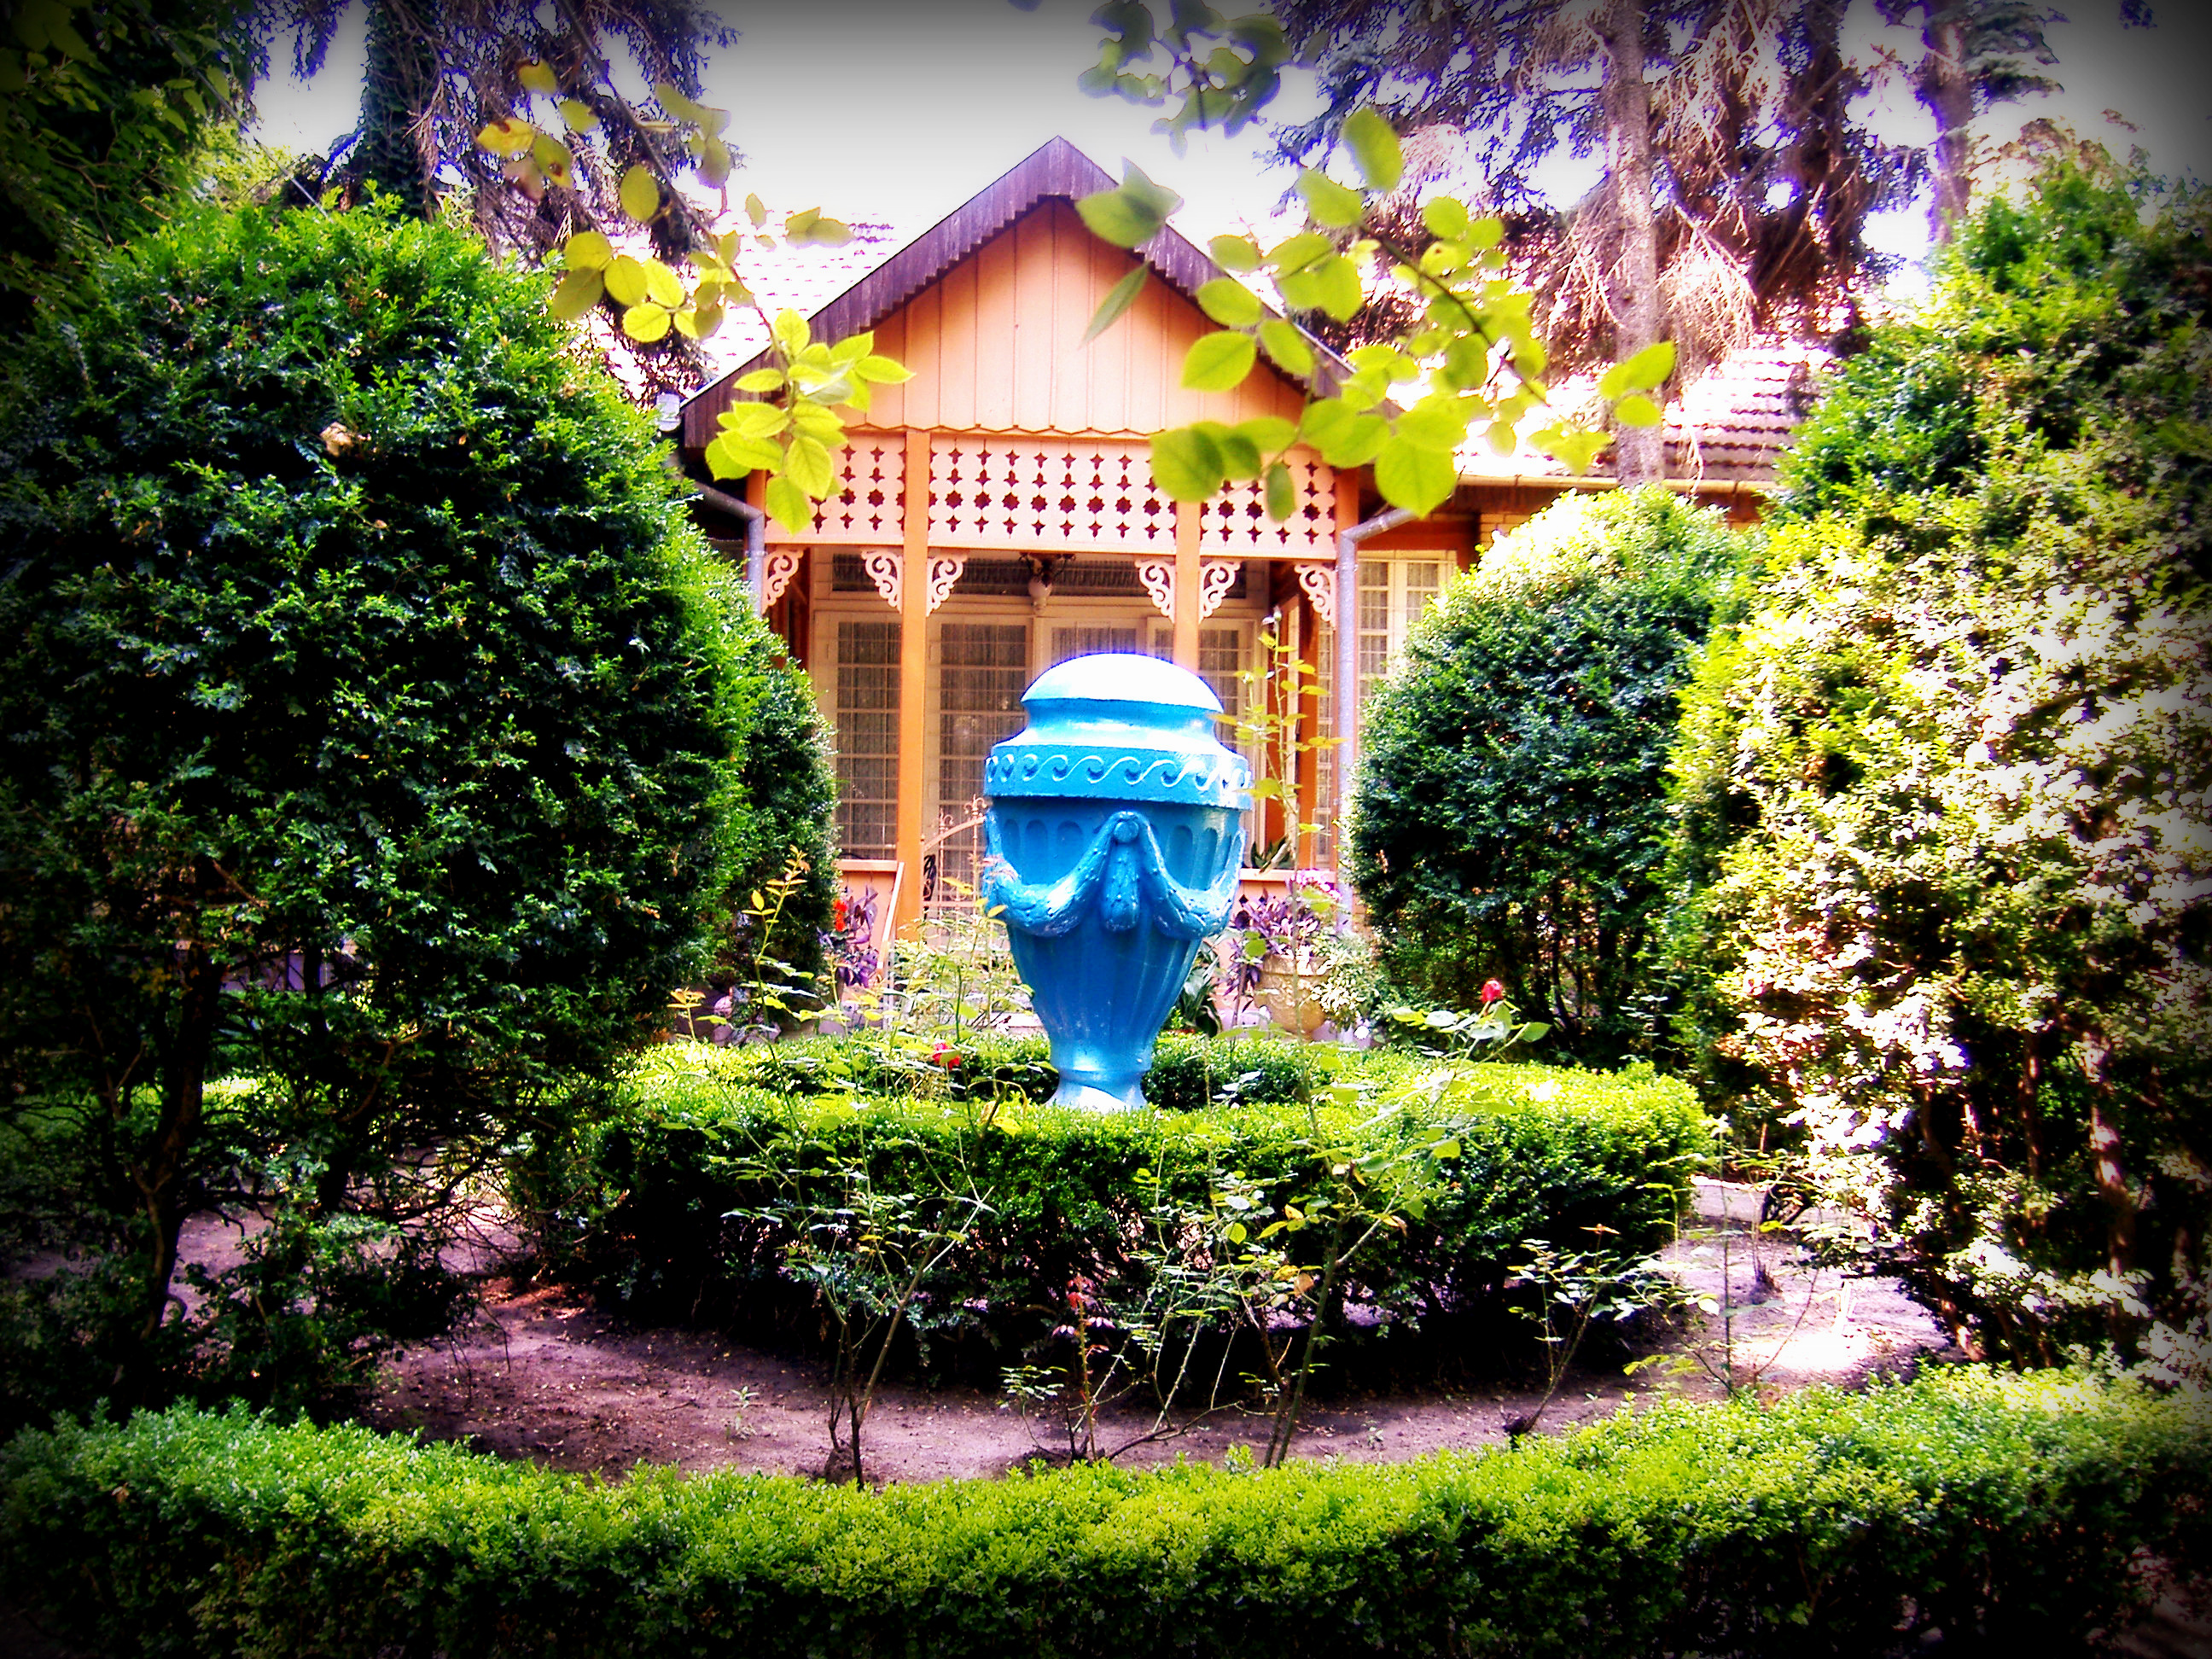
villa, house, resort, spa, center, yard, statue, green, art deco, style, architecture, vintage, secession, Palic, lake, subotica, vojvodina, serbia, summer, romantic, photo, nature, garden, plant, leaf, flower, tree, grass, botanical garden, landscape, spring, shrub, outdoor structure, landscaping, estate